Maud of Normandy

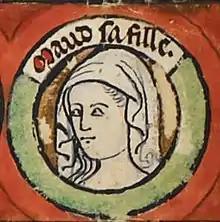

Maud of Normandy (died 1006) was the daughter of Richard I "the Fearless", Duke of Normandy and Gunnor. Her siblings were Richard II "the Good", Duke of Normandy; Robert, Archbishop of Rouen, Count of Evreux;, Mauger, Count of Corbeil; Robert Danus; Emma of Normandy and Hawise of Normandy.